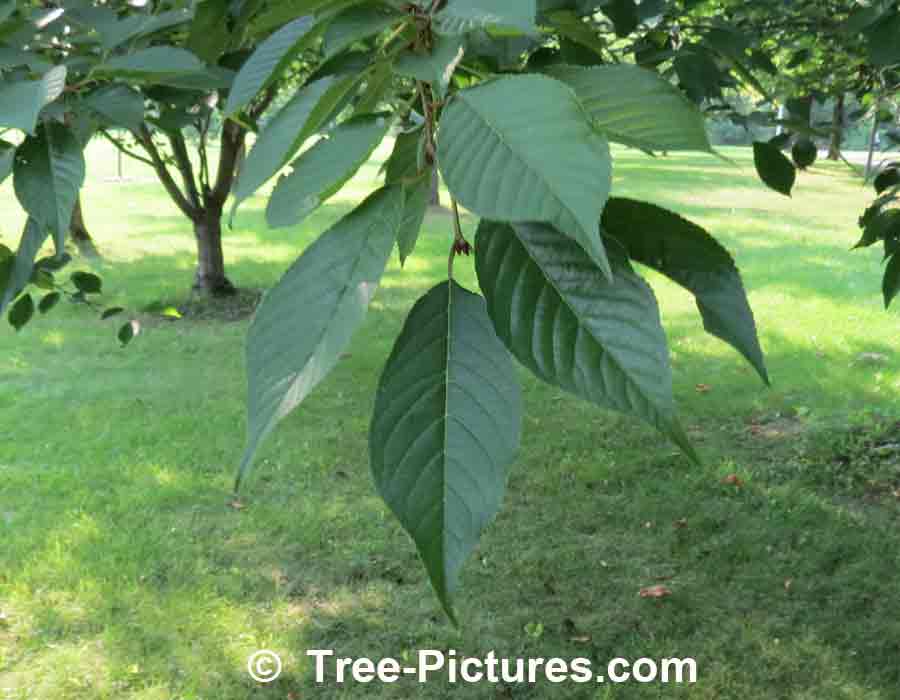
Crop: cherry
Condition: healthy